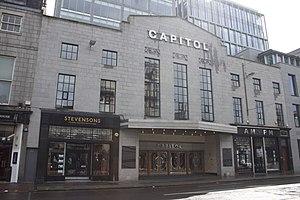
Le Capitol Theatre est un ancien cinéma et salle de concert, situé Union Street à Aberdeen, en Écosse.